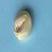
Maize quality: Good